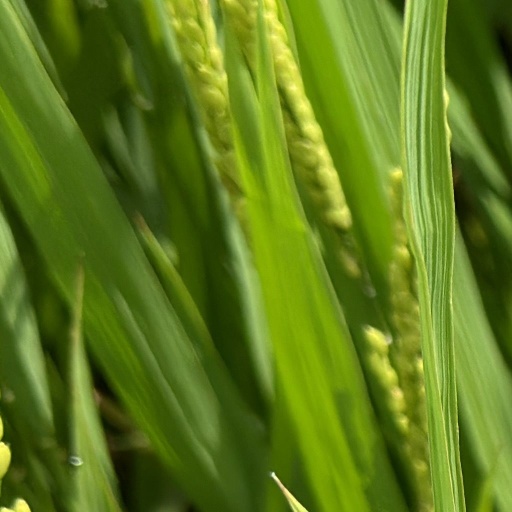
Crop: rice